Sambou Yatabaré

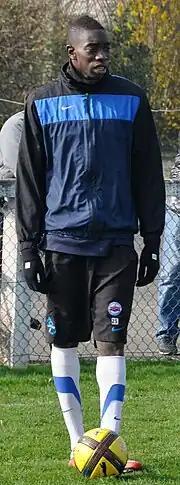
Yatabaré training with Caen in 2011

Sambou Yatabaré (born 2 March 1989) is a professional footballer who plays as a midfielder for Championnat National 3 club L'Aumône. Born in France, he represents Mali at international level.